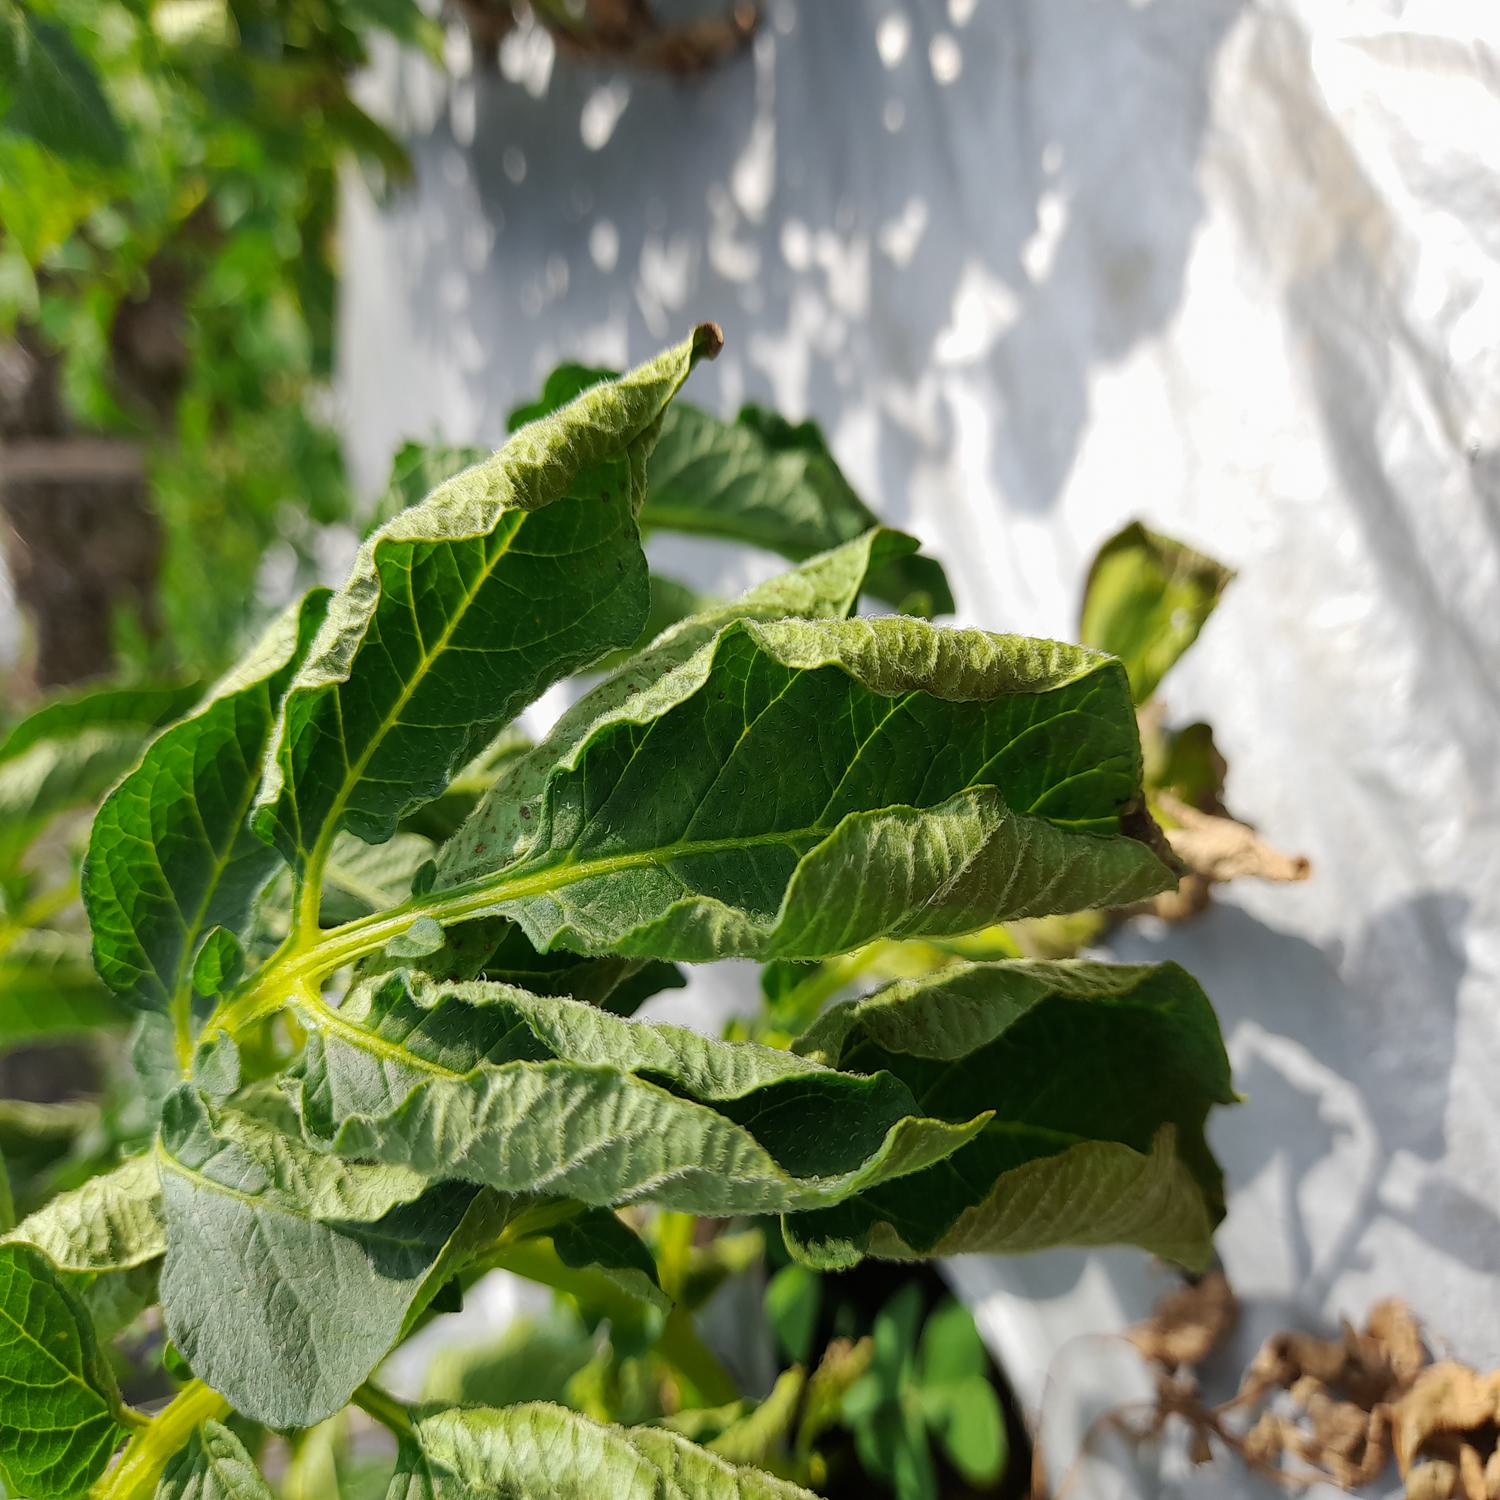
Label: Bacteria